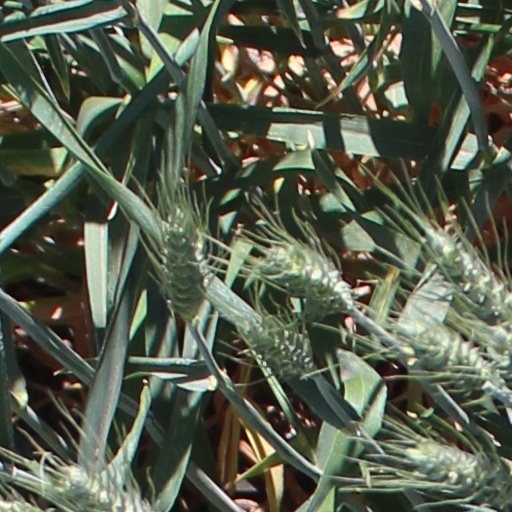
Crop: wheat